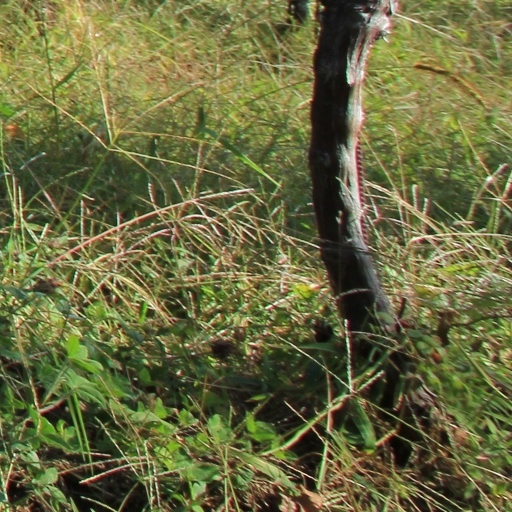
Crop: grape